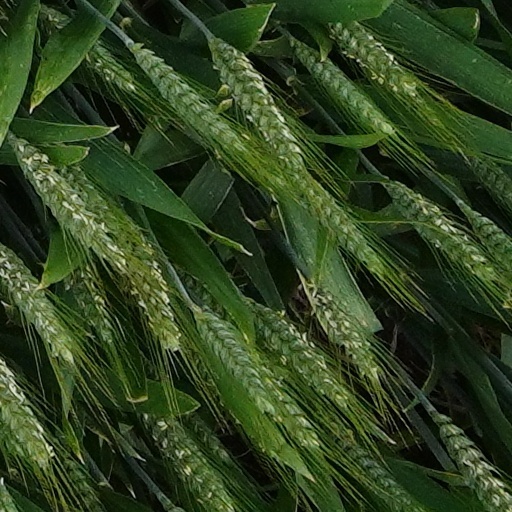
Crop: wheat